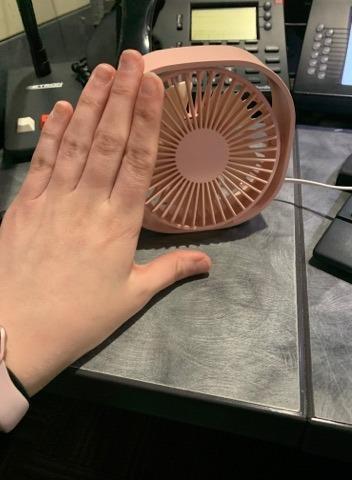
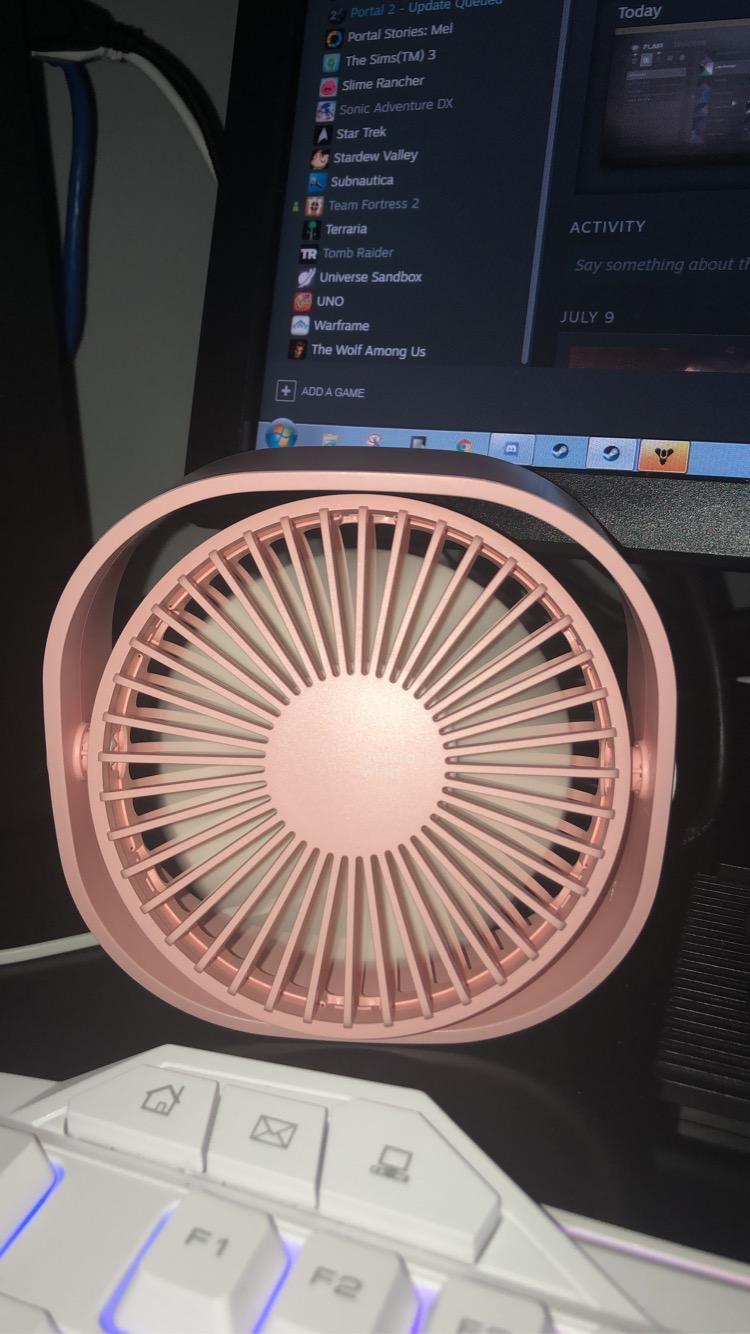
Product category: fan
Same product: yes